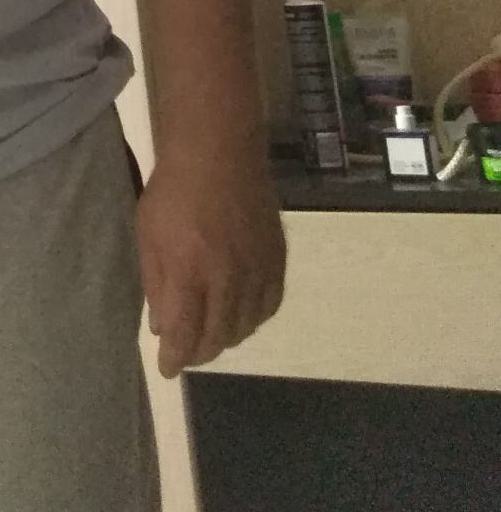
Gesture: no_gesture